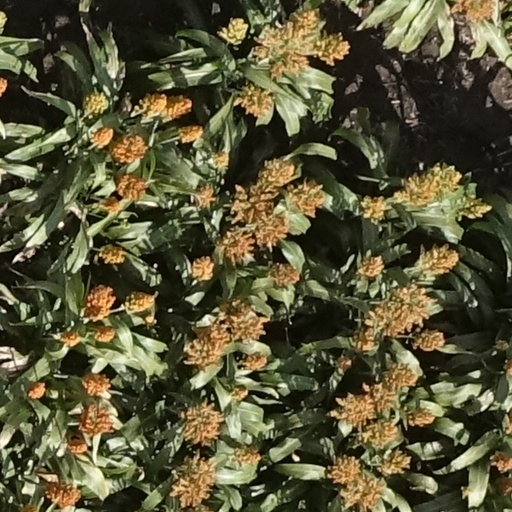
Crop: sorghum